Jaunpur district

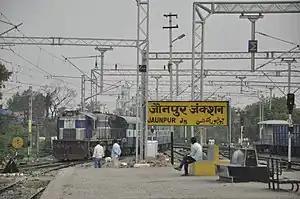
Jaunpur Junction

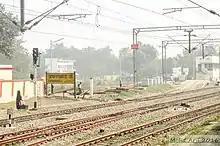
Zafrabaad Junction

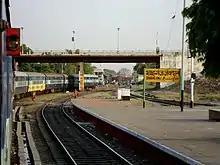
Shahganj Junction

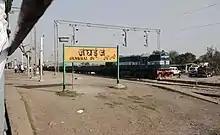
Janghai Junction

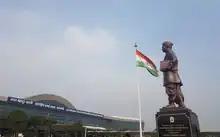
Varansi Airport is 35 km away from Main city

The nearest airport is Lal Bahadur Shastri Airport in Varanasi, which is roughly 39 km (24 mi) from the city. The other nearest airport to Jaunpur is in Prayagraj which is roughly 142 km (88 mi) away.